Phalarodon

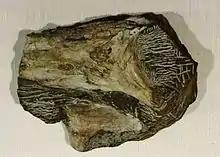
A specimen of "Phalarodon atavus" from Germany.

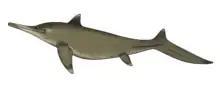
Restoration of "P. atavus"

"Phalarodon" had a body plan typical of mixosaurs, being relatively elongate in comparison to later Jurassic ichthyosaur forms. Many specimens consist only of cranial material, meaning that many of the autapomorphies of "Phalarodon" are based on the morphology of the skull and jaw. These include the parietal forming a significant portion of the sagittal crest, the absence of a dental groove in the maxilla, and a nasal region with a pronounced narial shelf. Given that not all species possess the same degree of postcranial preservation, few characteristic from this region have been defined, but proposed defining features include an elongated humerus (not preserved in "Phalarodon atavus") and fifth metacarpal notched along the anterior edge (not preserved in "Phalarodon callawayi").